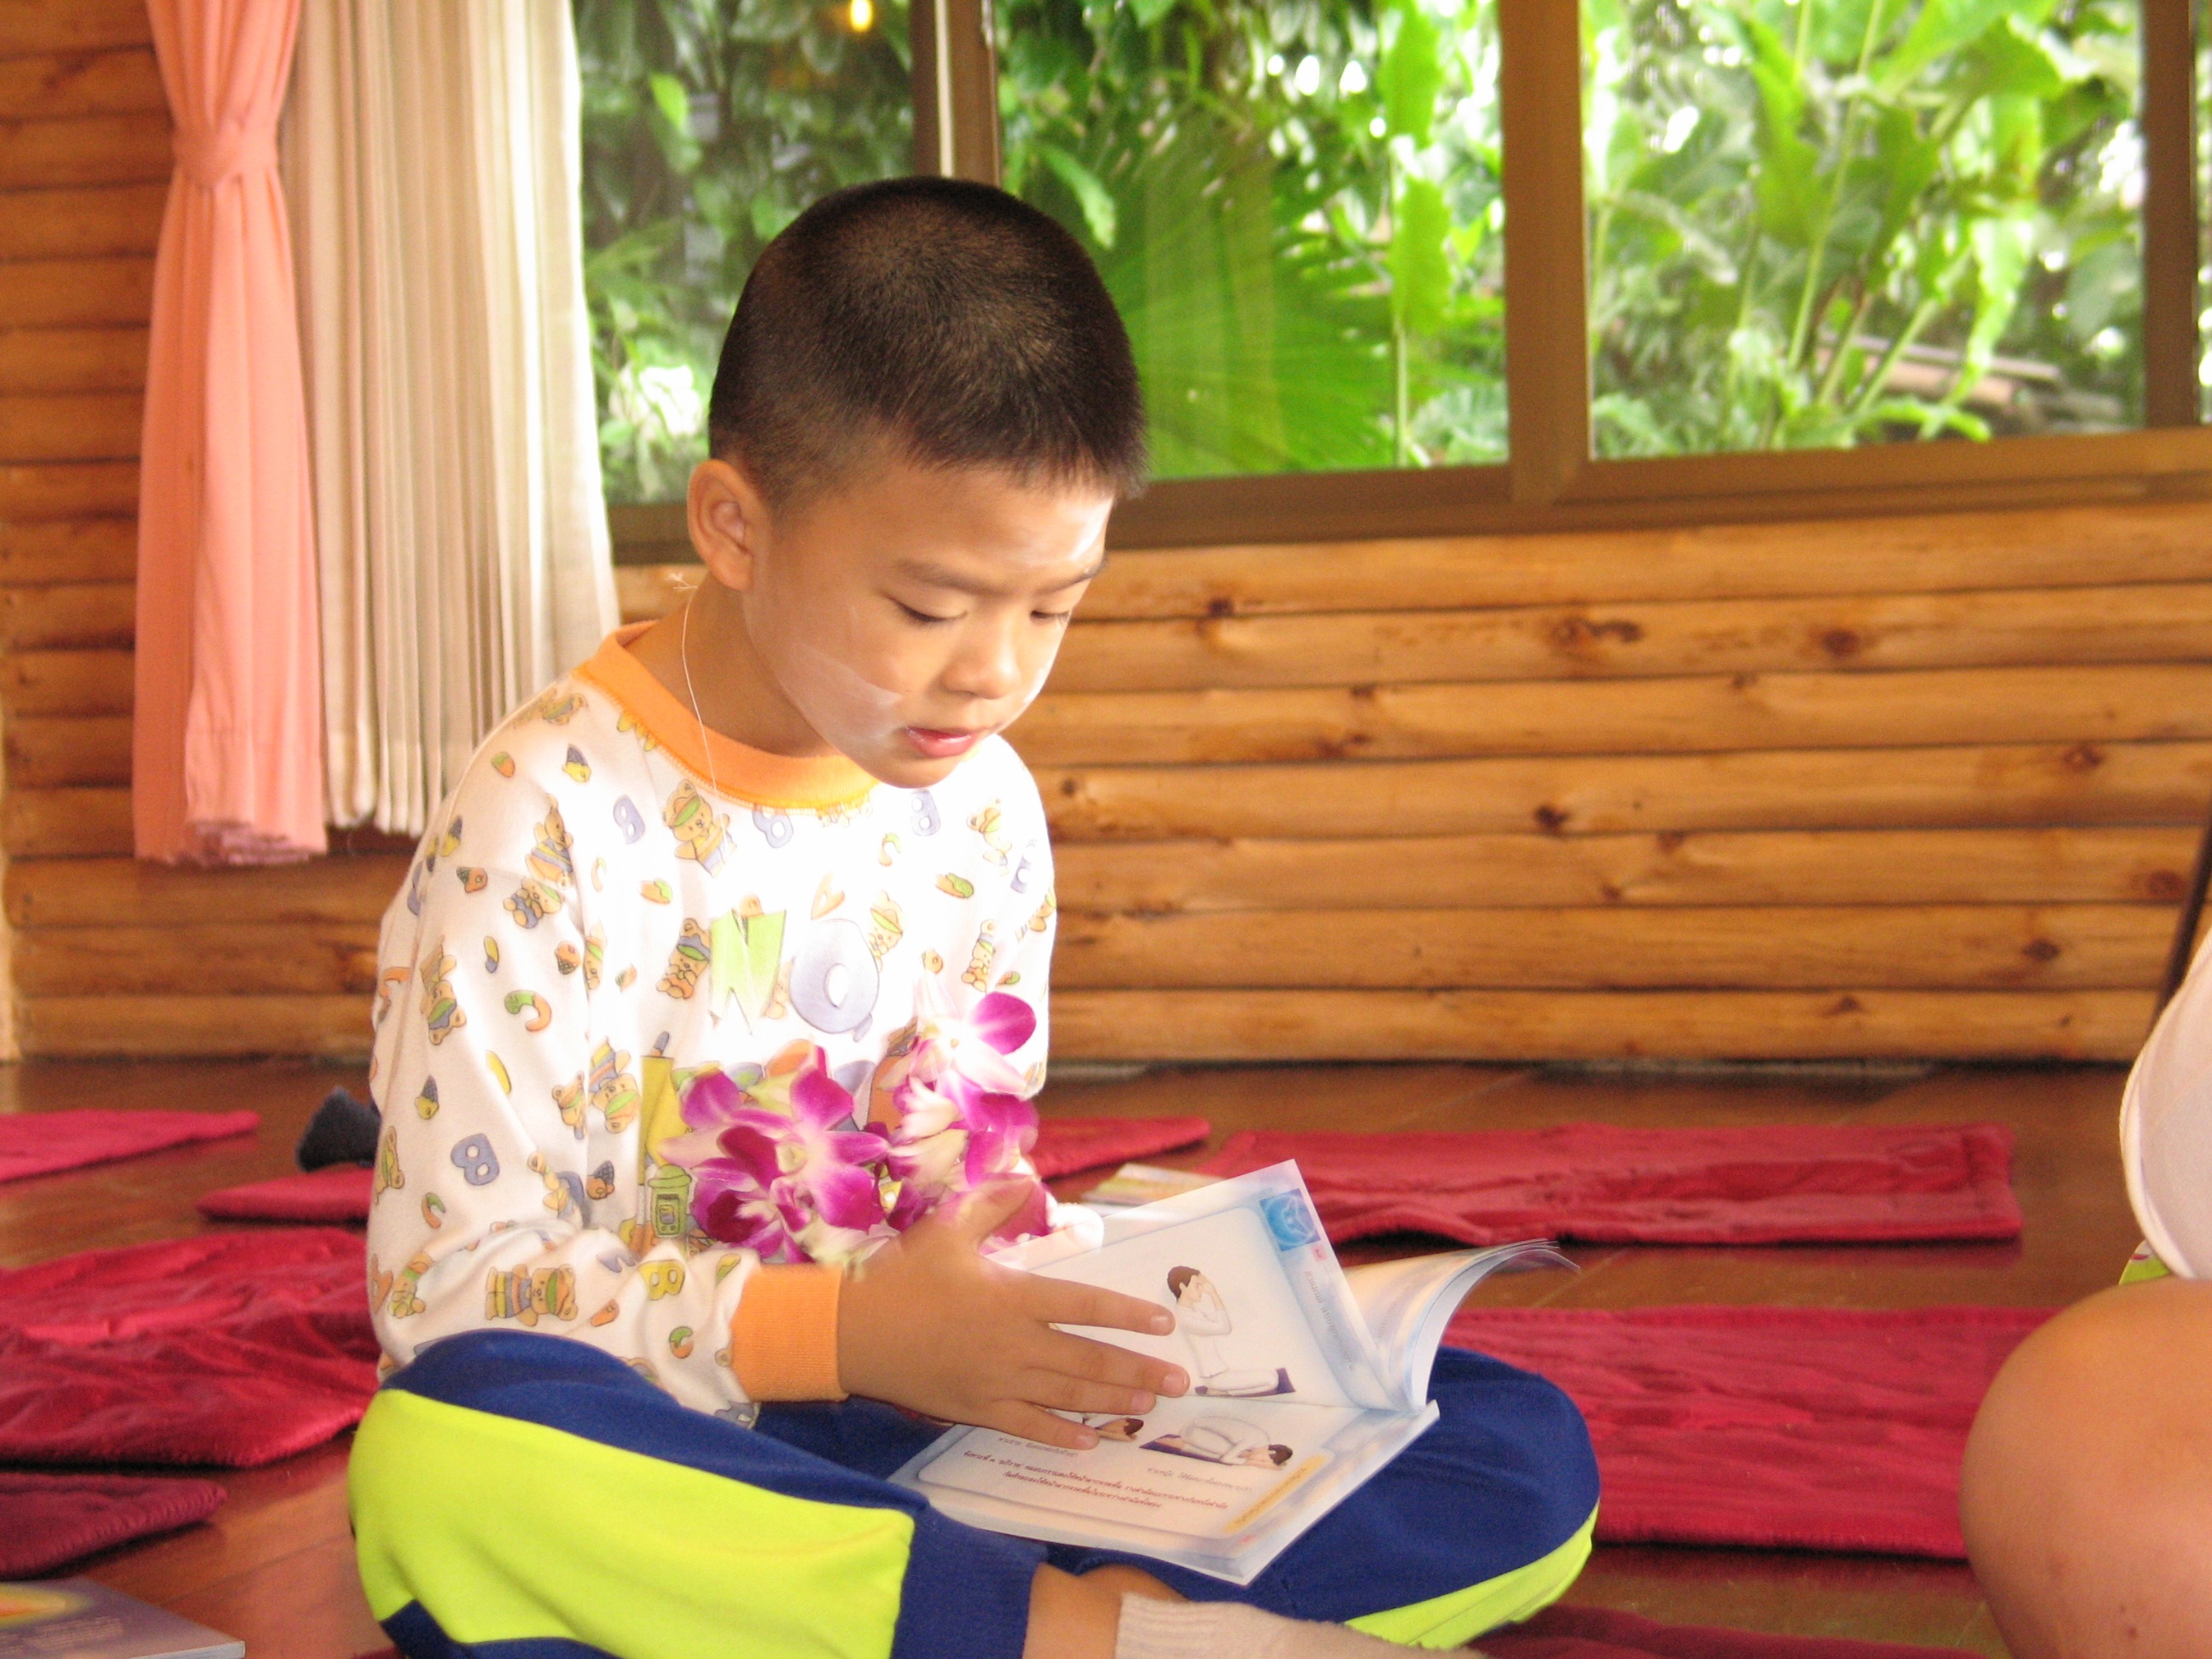
person, people, play, boy, reading, asian, sitting, child, thailand, infant, toddler, learning, human positions, human action, tailor seat, crossed legged